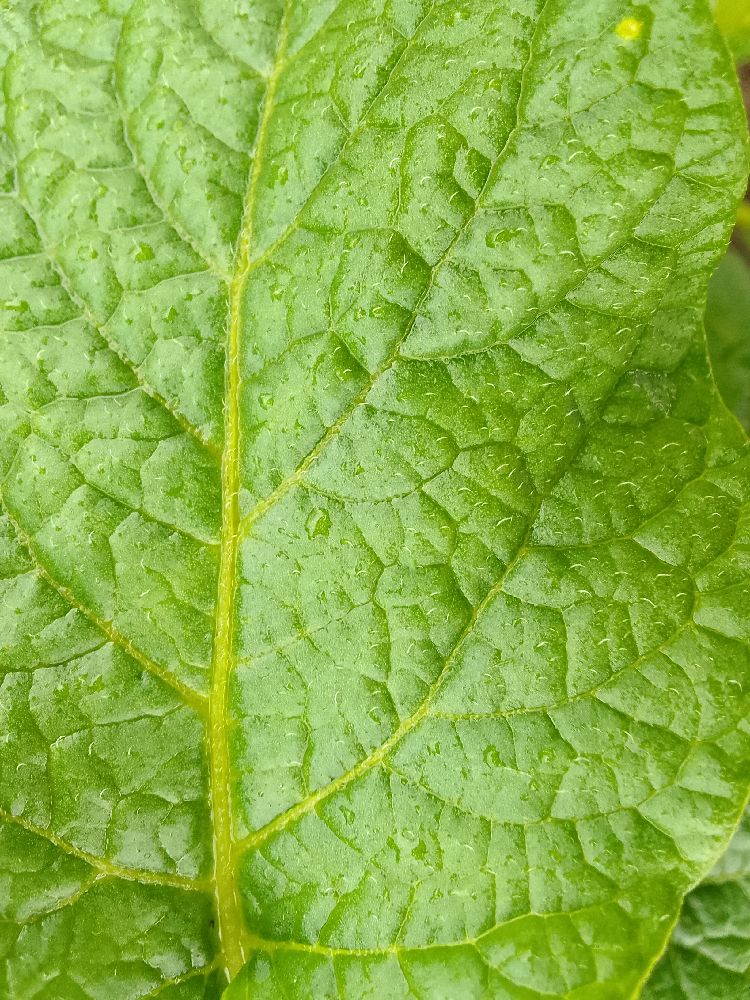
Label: Healthy